Jacob Matham

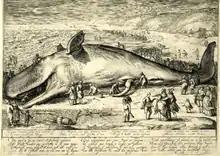
Engraving of a beached whale, after Hendrik Goltzius.

He was the stepson and pupil of painter and draftsman Hendrik Goltzius, and brother-in-law to engraver Simon van Poelenburgh, having married his sister, Marijtgen. He made several engravings after the paintings of Peter Paul Rubens from 1611 to 1615, and also a series after the work of Pieter Aertsen. In 1613, engraver Jan van de Velde was apprenticed to him. He was the father of Jan, Theodor and Adriaen Matham, the latter of whom was a notable engraver in his own right.